Carl Auer von Welsbach

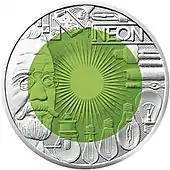
Fascination Light 2008 Euro commemorative coin, niobium and silver.

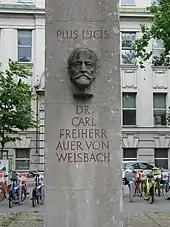
Monument in Vienna

In 2008 (150 years after his birth), Auer von Welsbach was selected as a main motif for a high-value collectors' coin: the Austrian €25 Fascination Light. The reverse has a partial portrait of Auer on the left-hand side. The sun shines in the middle of the green niobium pill, while several methods of illumination from the gas light from incandescent light bulbs and neon lamps to modern light-emitting diodes spread out around the silver ring.